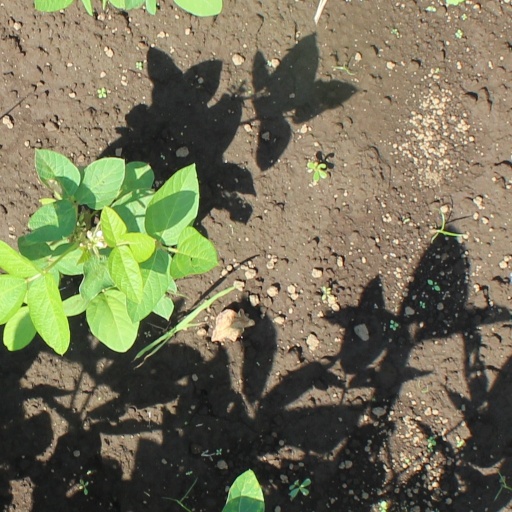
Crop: soybean